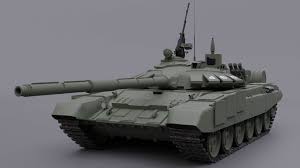
Label: Tank